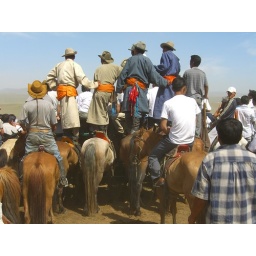
The best seats in the house